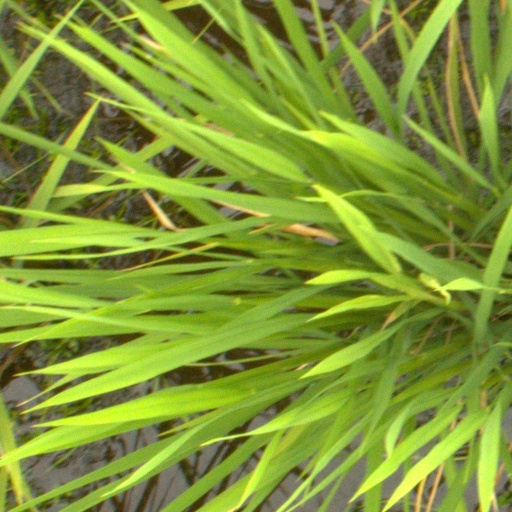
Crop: rice